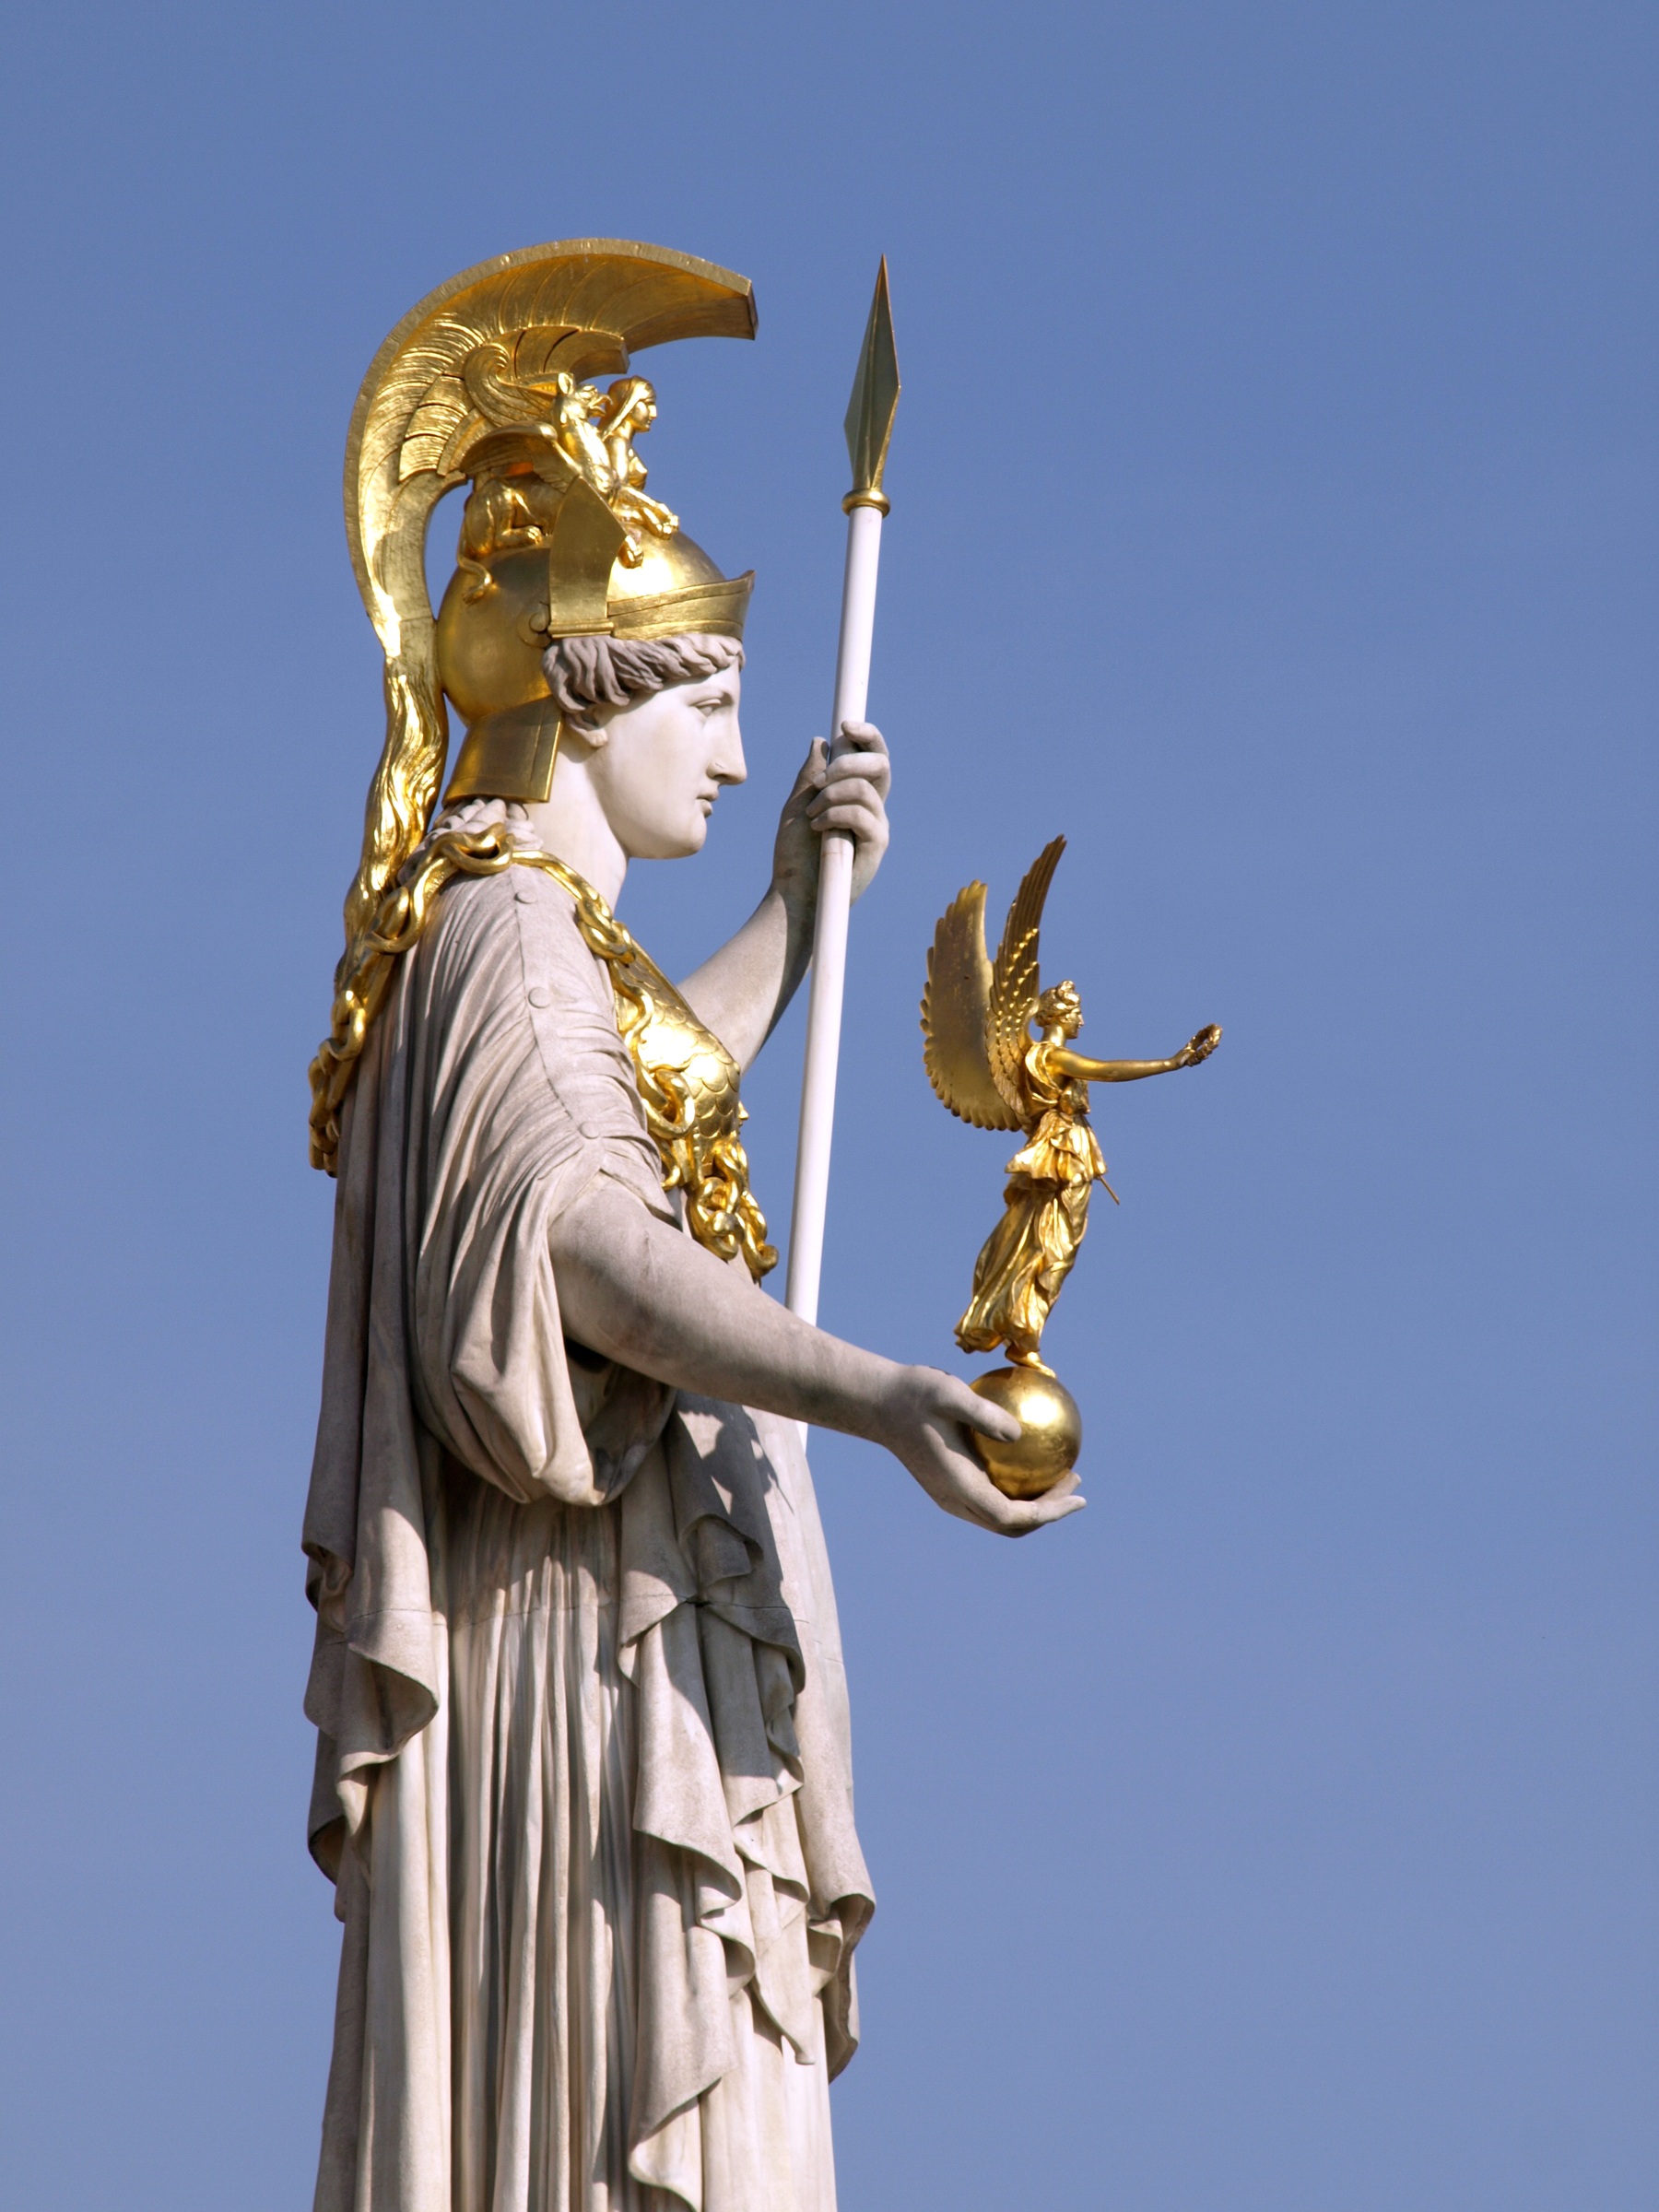
monument, statue, nike, sculpture, art, parliament, vienna, fountain, mythology, wisdom, goddess of victory, still image, pallas athene fountain, pallas athene, theopil hansen